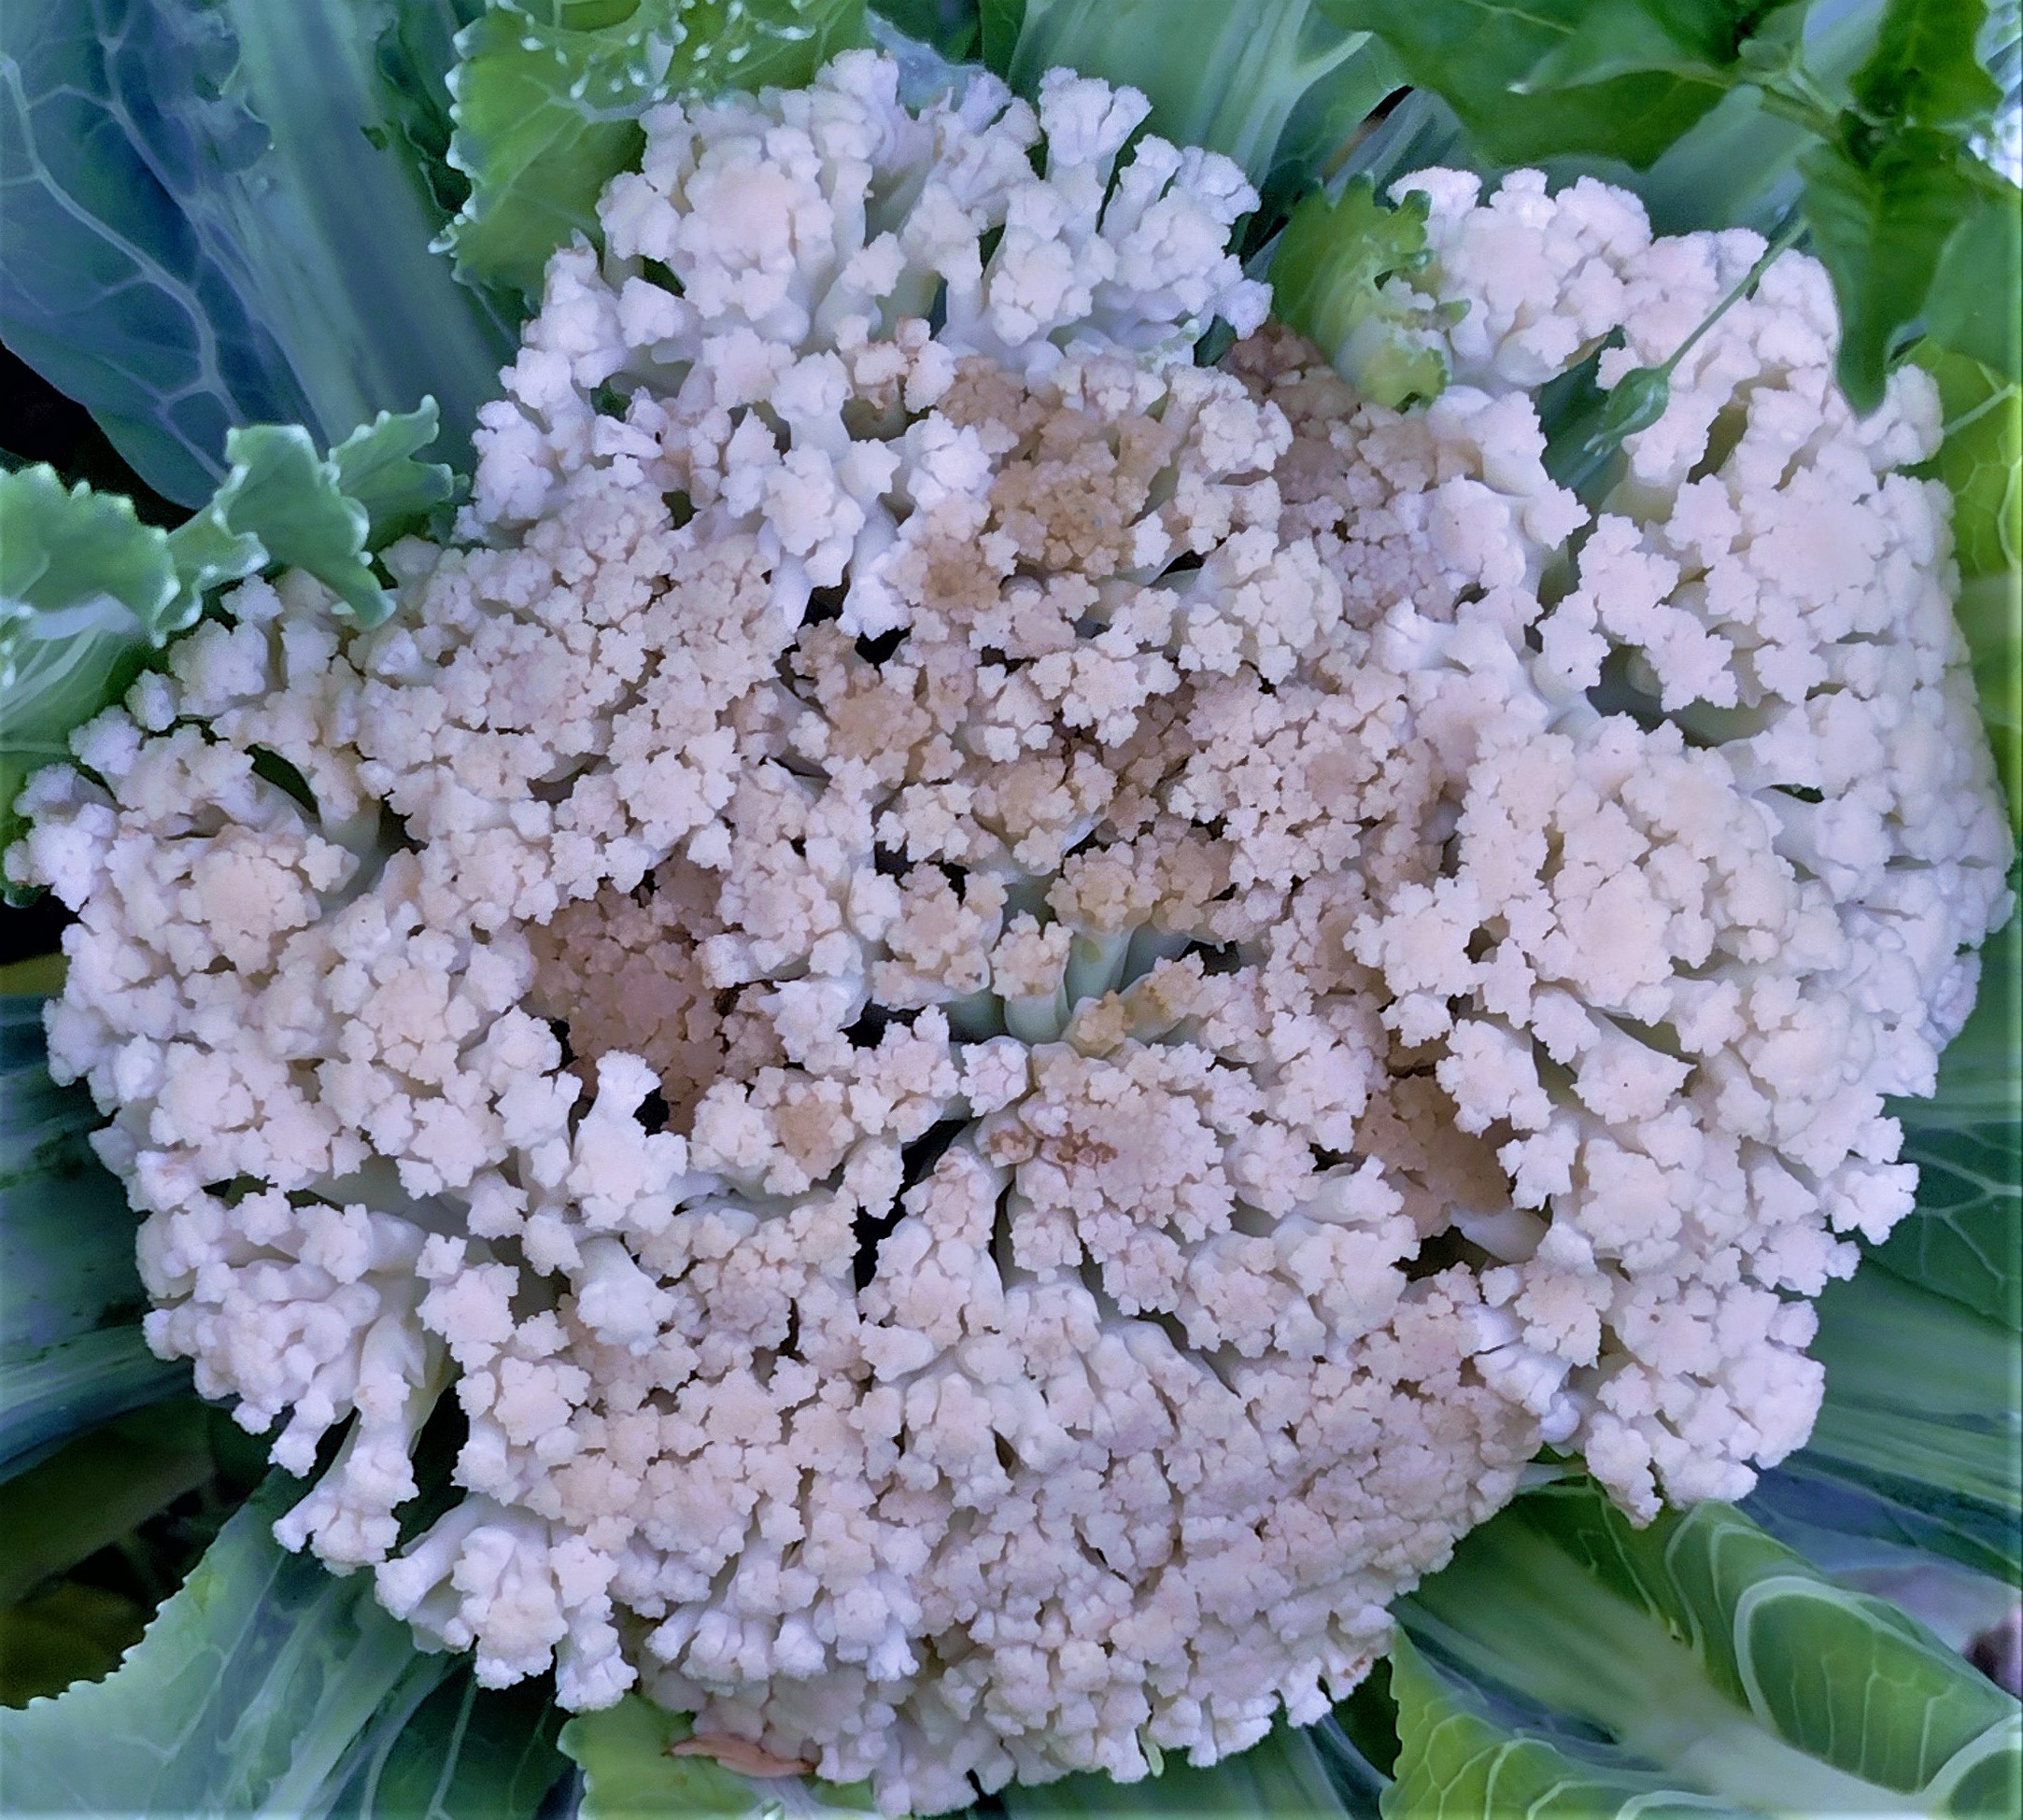
Label: Bacterial spot rot